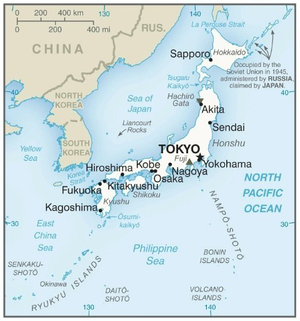
L'archipel Nanpō est un archipel japonais de la mer des Philippines qui s'étend sur 1 200 km le long de la fosse océanique d'Izu Bonin, de la péninsule d'Izu jusqu'à 500 km environ au nord des îles Mariannes.